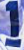
Number: 1